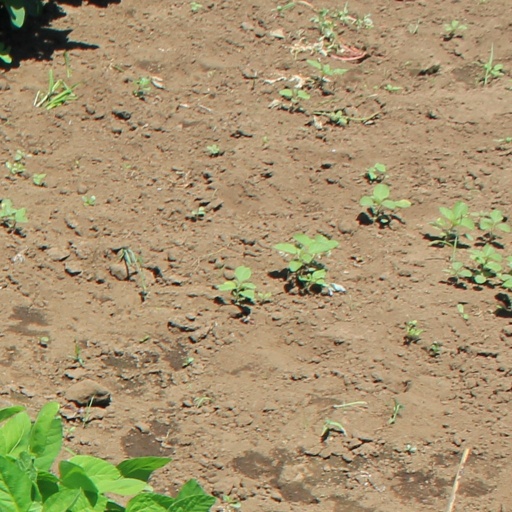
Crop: soybean